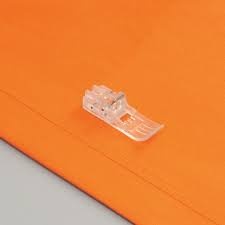
Baby Lock BLCS-CLF - Clear Foot for Cover Stitch Sergers
Brand: Baby Lock
Baby Lock - Clear Foot for Cover Stitch Sergers - BLCS-CLF
Category: Arts & Entertainment > Hobbies & Creative Arts > Arts & Crafts > Art & Crafting Tools > Textile Craft Machines > Sewing Machines > Serger Sewing Machines